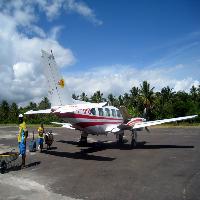
Weather: sun or clear